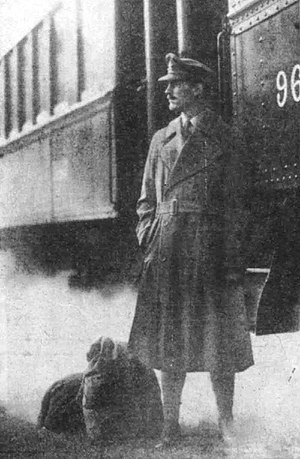
Trenchcoat
En britisk officer iført en trenchcoat under 1. verdenskrig.
En trenchcoat er en regnfrakke fremstillet af vandtæt bomuld gabardin, poplin eller læder. De har generelt et aftagelig inderfor, raglanærmer og den klassiske version kommer i forskellige længder fra halvvejs ned på låret til ned over knæet. Det var oprindeligt en militærbeklædningsgenstand og denne oprindelse kan ses i dens stil.